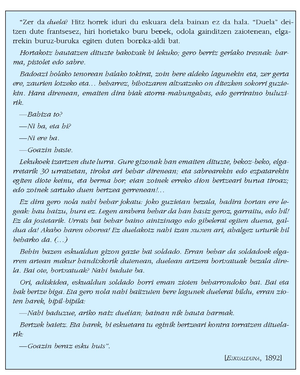
"Jean Hiriart-Urruty, aussi connu sous le pseudonyme ""Manex"", né le 30 janvier 1859 et mort le 4 novembre 1915 à Hasparren, est un prêtre, professeur et journaliste basque français.